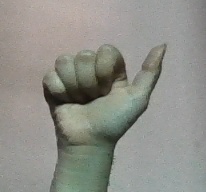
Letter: dhad